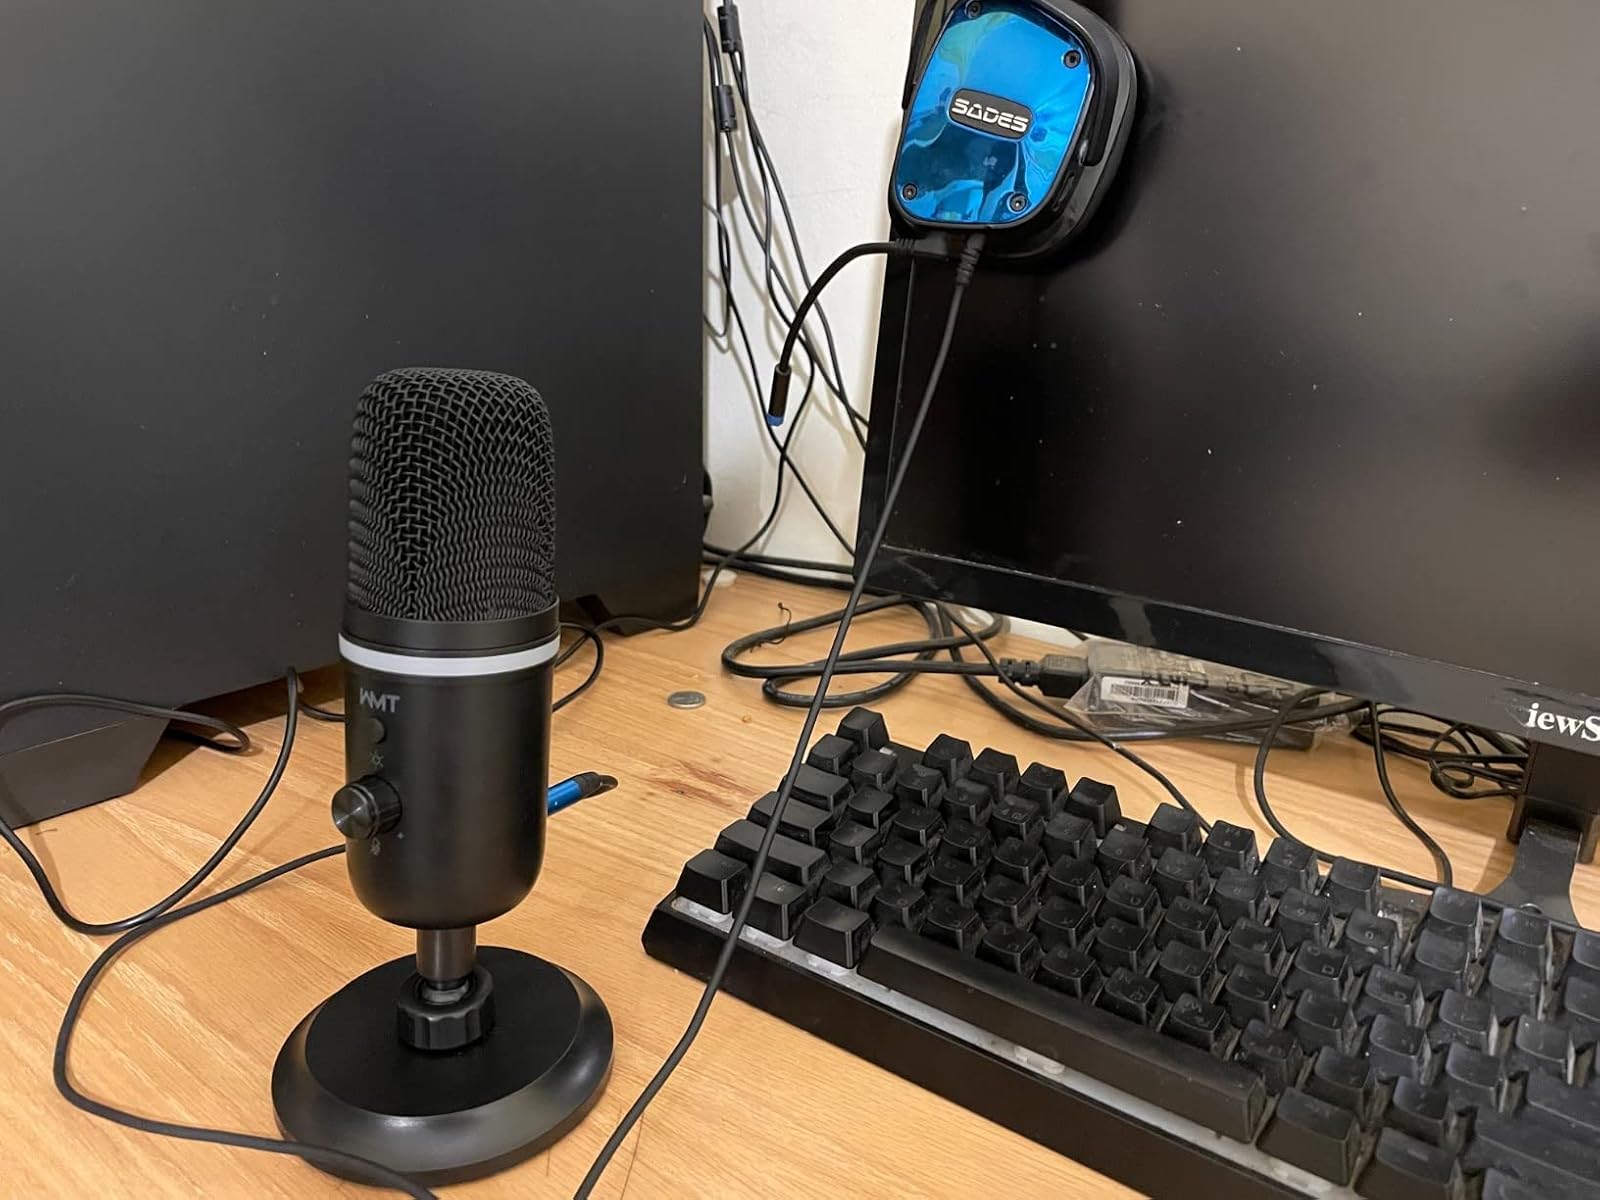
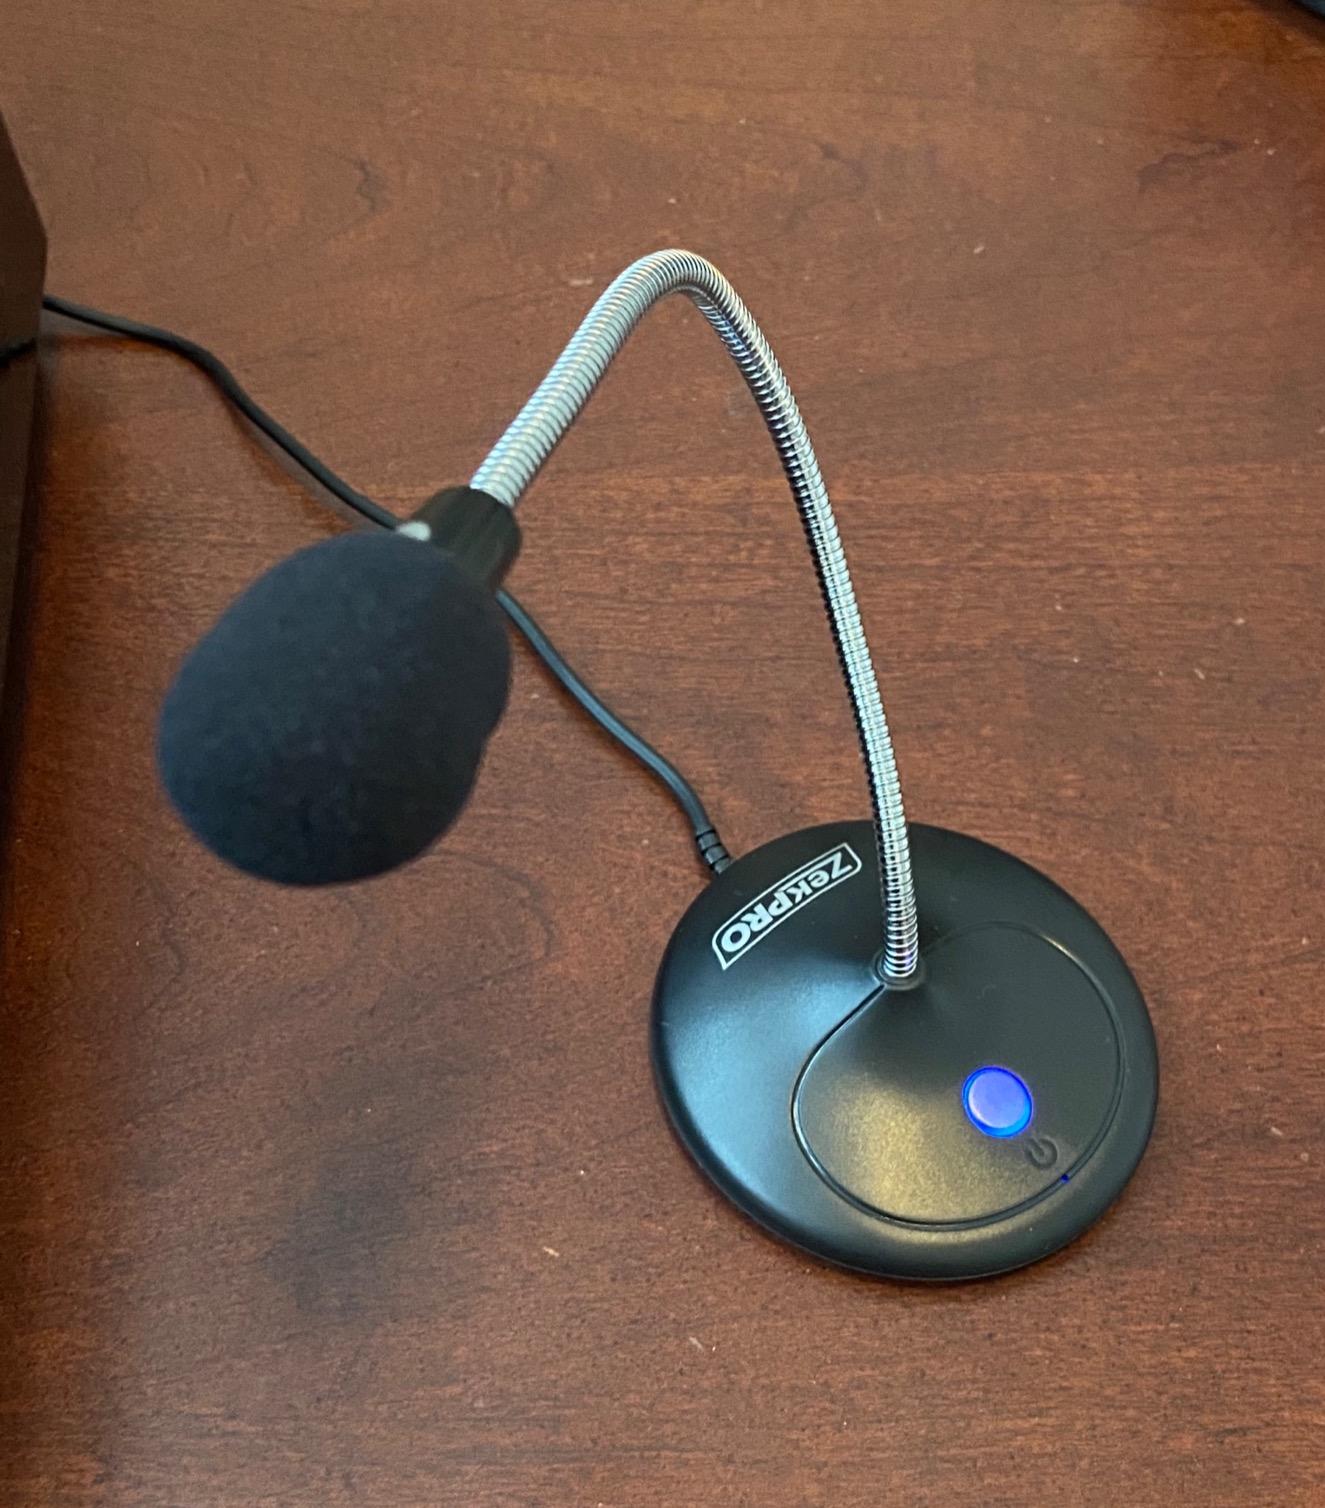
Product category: microphone
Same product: no